Valentine Bartholomew

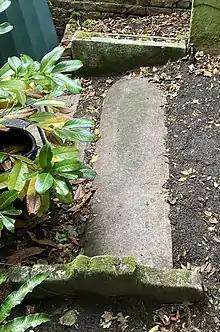
Grave of Valentine and Ann Bartholemew in Highgate Cemetery

Bartholomew had some professional instruction in art early on, but was largely self-taught. Between 1821 and 1827, he worked for and lived with the lithographer Charles Hullmandel, whose daughter Adelaide he married at the end of this period. She died in January 1839, and the next year, he married Ann Charlotte Turnbull (d. 1862), an author and flower and miniature painter, the widow of the composer Walter Turnbull.